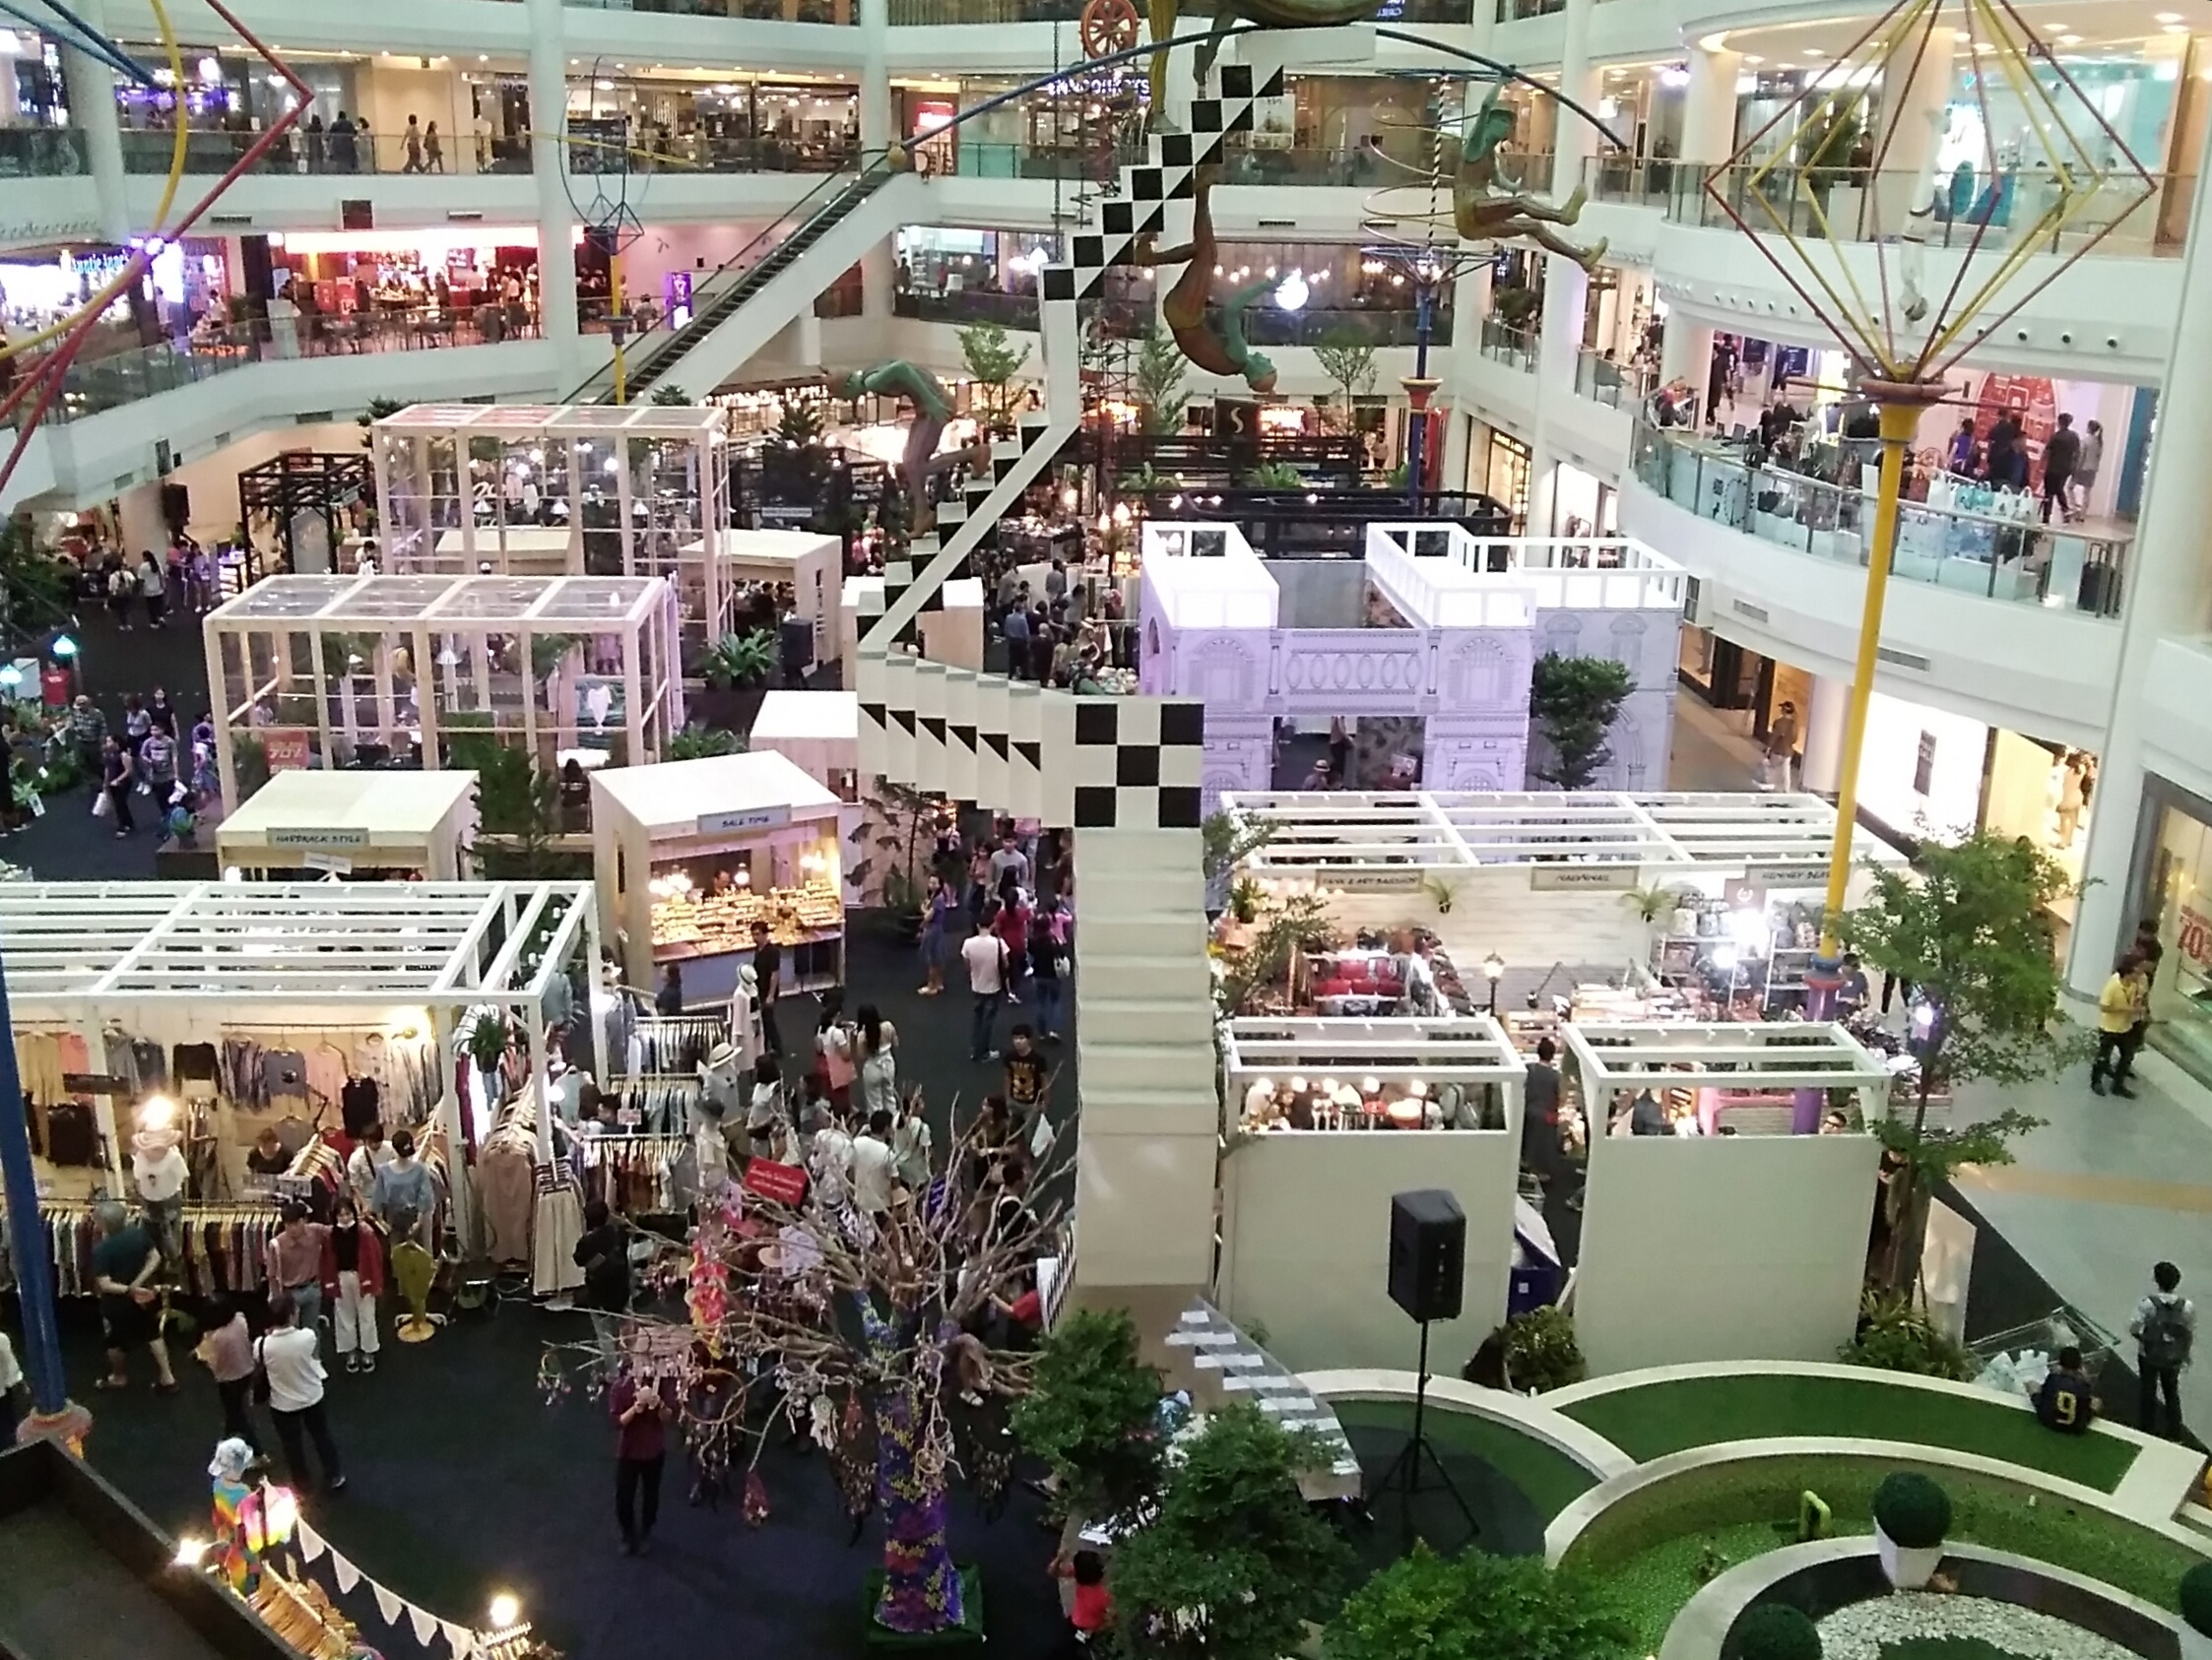
shopping, place, people, crowd, business, trade, variety, urban, city life, style, design, interior, indoor, event, gathering, architectural design, decoration, lifestyle, stylistic, booth, plants, greed, shopping mall, building, mixed use, retail, urban design, outlet store, city